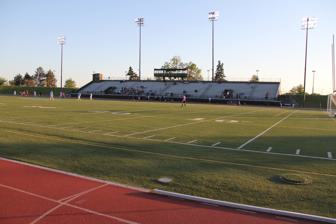
Building: Rob Ford Stadium
Country: Canada
Year built: 1975
Stadium in Toronto, Canada For the stadium in Victoria, BC, see Centennial Stadium . For the former stadium in Atlanta, Georgia, see Centennial Olympic Stadium . Rob Ford Stadium The stadium pictured in 2024 Rob Ford Stadium Location in Toronto Show map of Toronto Rob Ford Stadium Location in Ontario Show map of Ontario Rob Ford Stadium Location in Canada Show map of Canada Former names Centennial Park Stadium (1975–2024) Location Toronto , Ontario , Canada Coordinates 43°39′13″N 79°35′04″W / 43.65361°N 79.58444°W / 43.65361; -79.58444 Owner City of Toronto Operator Toronto Parks, Forestry & Recreation Capacity 2,200 Surface Artificial turf Scoreboard Yes Construction Built 1975 Opened 1975 Renovated 2009 Tenants Serbian White Eagles (2006–present) FC Ukraine United (2006–present) Etobicoke Eagles (2009–present) GTA Grizzlies (2015–present) Toronto Supra Portuguese (2001–2007) Toronto Lynx (2002–2017) Toronto Lady Lynx (1997–2015) Toronto Atomic FC (2015–2017) Rob Ford Stadium (formerly Centennial Park Stadium ) is a 2,200-seat stadium in Toronto , Ontario , Canada. It is primarily used for soccer , track and field , football and occasionally for kabaddi . It is located within Centennial Park in Etobicoke , just south of Toronto Pearson International Airport and near the intersection of Rathburn Road and Renforth Drive. It was built in 1975. The stadium has seating in a grandstand on the west side and a small scoreboard on the north end of the field. The stadium was renovated in 2009 with the installation of new seating and artificial turf . Usage The stadium hosted the first edition of Veteran Athletes Championships in 1975. The stadium hosted the closing ceremony of the 1976 Summer Paralympics and some of the sporting events. The stadium hosted the CPSL/CSL Championship finals in 1998, 2010, 2011, and 2014. The stadium hosts the Relay For Life in Toronto West event each June, a fundraiser for the Canadian Cancer Society . The stadium is also used for the ROPSSAA football finals and the PSAA (Private Schools Athletic Association) on the first Monday of May for an annual Track and Field Meet. Name The stadium was originally named for Centennial Park , which it is located in and opened during Canada's centennial year of 1967; the stadium was opened in 1975, eight years after the centennial. In 2017, there were calls and support for the stadium to be renamed after former mayor Rob Ford as Rob Ford Memorial Stadium , but city council voted down the motion 11 to 24 on October 4, 2017. In 2023, amid the re-imagining of the park through the Centennial Park Master Plan that was also approved in 2021, city council again considered a motion to rename the stadium after Ford, this time passing 17 to 6. The stadium was officially renamed Rob Ford Stadium on May 28, 2024. The first game played on the re-named stadium was a Canadian Soccer League encounter between Serbian White Eagles FC and Spanish Future Stars on May 31, 2024. References ^ "1975 WMA News Archives" . www.shaggysphotos.com . ^ Glover, Robin. "Voyageurs Soccer Talk" . www.rocketrobinsoccerintoronto.com . ^ "October 30, 2010 CSL--Final preview (from CSL website)" . www.rocketrobinsoccerintoronto.com . ^ "October 26, 2011 CSL--preview of CSL Final (from CSL website)" . www.rocketrobinsoccerintoronto.com . ^ "October 25, 2012 CSL--pregame article on CSL Final (from CSL website)" . www.rocketrobinsoccerintoronto.com . ^ "Toronto mayor backs renaming stadium after Rob Ford" . ^ Rider, David (28 September 2017). " 'Rob Ford Memorial Stadium' proposal triggers groans, gratitude" – via Toronto Star. ^ "No 'Rob Ford Memorial Stadium' in Toronto after council rejects renaming proposal | The Star" . thestar.com . ^ "City council votes to rename stadium at Centennial Park after late mayor Rob Ford | CityNews Toronto" . toronto.citynews.ca . 15 December 2023 . ^ "Toronto council votes to rename Etobicoke stadium after Rob Ford - Toronto | Globalnews.ca" . Global News . ^ Tsekouras, Phil (28 May 2024). "Stadium in Etobicoke officially renamed in honour of Rob Ford" . CP24 . ^ Vujcic, Djuradj (31 May 2024). "Eagles Count to Twelve: A Dozen Goals at Rob Ford Stadium" . serbianwhiteeagles.ca . Wikimedia Commons has media related to Rob Ford Stadium . See also Birchmount Stadium – City of Toronto / Toronto District School Board Varsity Stadium – University of Toronto Esther Shiner Stadium – City of Toronto Lamport Stadium – City of Toronto Monarch Park Stadium – Toronto District School Board Toronto Track and Field Centre – City of Toronto Rosedale Field – City of Toronto York Lions Stadium – York University v t e Sports venues in Toronto Alumni Field Back Campus Fields Birchmount Stadium BMO Field Canlan Ice Sports Etobicoke Canlan Ice Sports – York Carnegie Centennial Centre Centennial Park Pan Am BMX Centre Coca-Cola Coliseum Esther Shiner Stadium Ford Performance Centre Goldring Centre for High Performance Sport High Park Club Lambton Golf and Country Club Lamport Stadium Leaside Curling Club Maple Leaf Gardens Monarch Park Stadium Oakdale Golf & Country Club Ontario Place West Channel OVO Athletic Centre Rob Ford Stadium Rogers Centre Rosedale Field Rosedale Golf Club Royal Canadian Curling Club Scarboro Golf and Country Club Scotiabank Arena Sobeys Stadium St. George's Golf and Country Club St. Michael's College School Arena Tait McKenzie Centre Ted Reeve Community Arena Toronto Cricket, Skating and Curling Club Ground Toronto Pan Am Sports Centre Toronto Track and Field Centre Varsity Arena Varsity Stadium Woodbine Racetrack York Lions Stadium v t e Toronto Lynx Founded 1997 Based in Toronto, Ontario The club Players Managers Club data Lady Lynx All articles Stadium Centennial Park Stadium Development system Super Y League U20s U17s Culture Toronto Lynx Supporters Club MUSC Canada Rivalries Forest City London Hamilton Rage Thunder Bay Chill Voyageurs Cup (Montreal Impact and Vancouver Whitecaps) Important figures Dwayne De Rosario David Diplacido Pat Onstad Peter Pinizzotto Adrian Serioux Nikola Vignjevic Murphy Wiredu Theo Zagar Key personnel Owner: Bruno Hartrell Academy Director and Head Coach : Duncan Wilde Men's Senior Coach: Billy Steele Women's Senior Coach: Danny Stewart Website: torontolynxpremiersoccer.com v t e Serbian White Eagles FC General History Head coaches Venues Stanley Park Stadium (1968–73 CNE Stadium (1973–74) Lamport Stadium (1975–79, 2014) Rob Ford Stadium (2006–present) Mattamy Sports Park (2023) Paramount Field (2023) Statistics Year-by-year Players List of players Retired numbers 9 Playoff champions 2008 2016 Seasons 2017 2018 Other 1975 CONCACAF Champions' Cup 1976 CONCACAF Champions' Cup